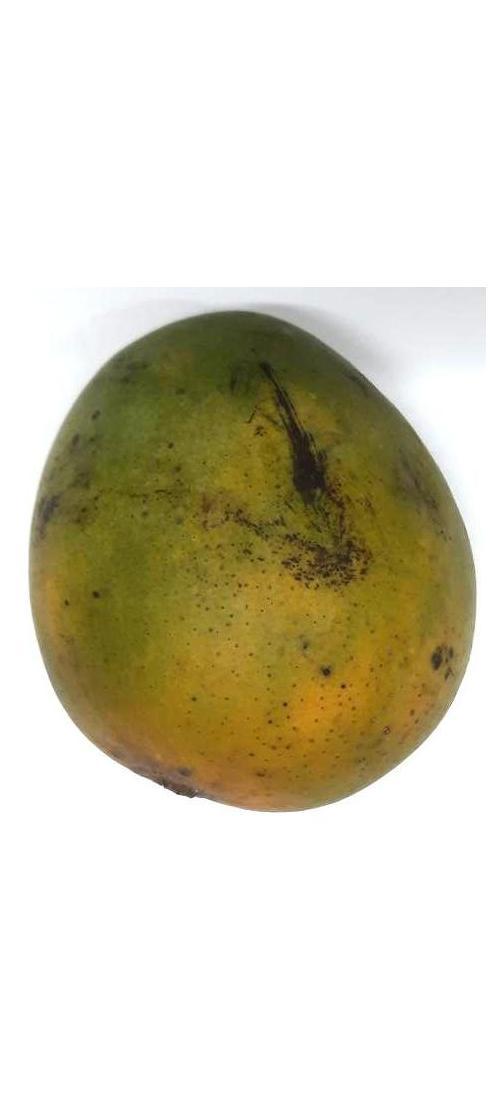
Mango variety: Himsagor